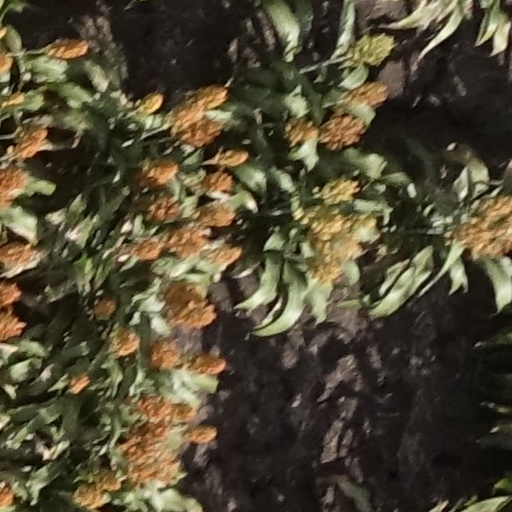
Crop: sorghum